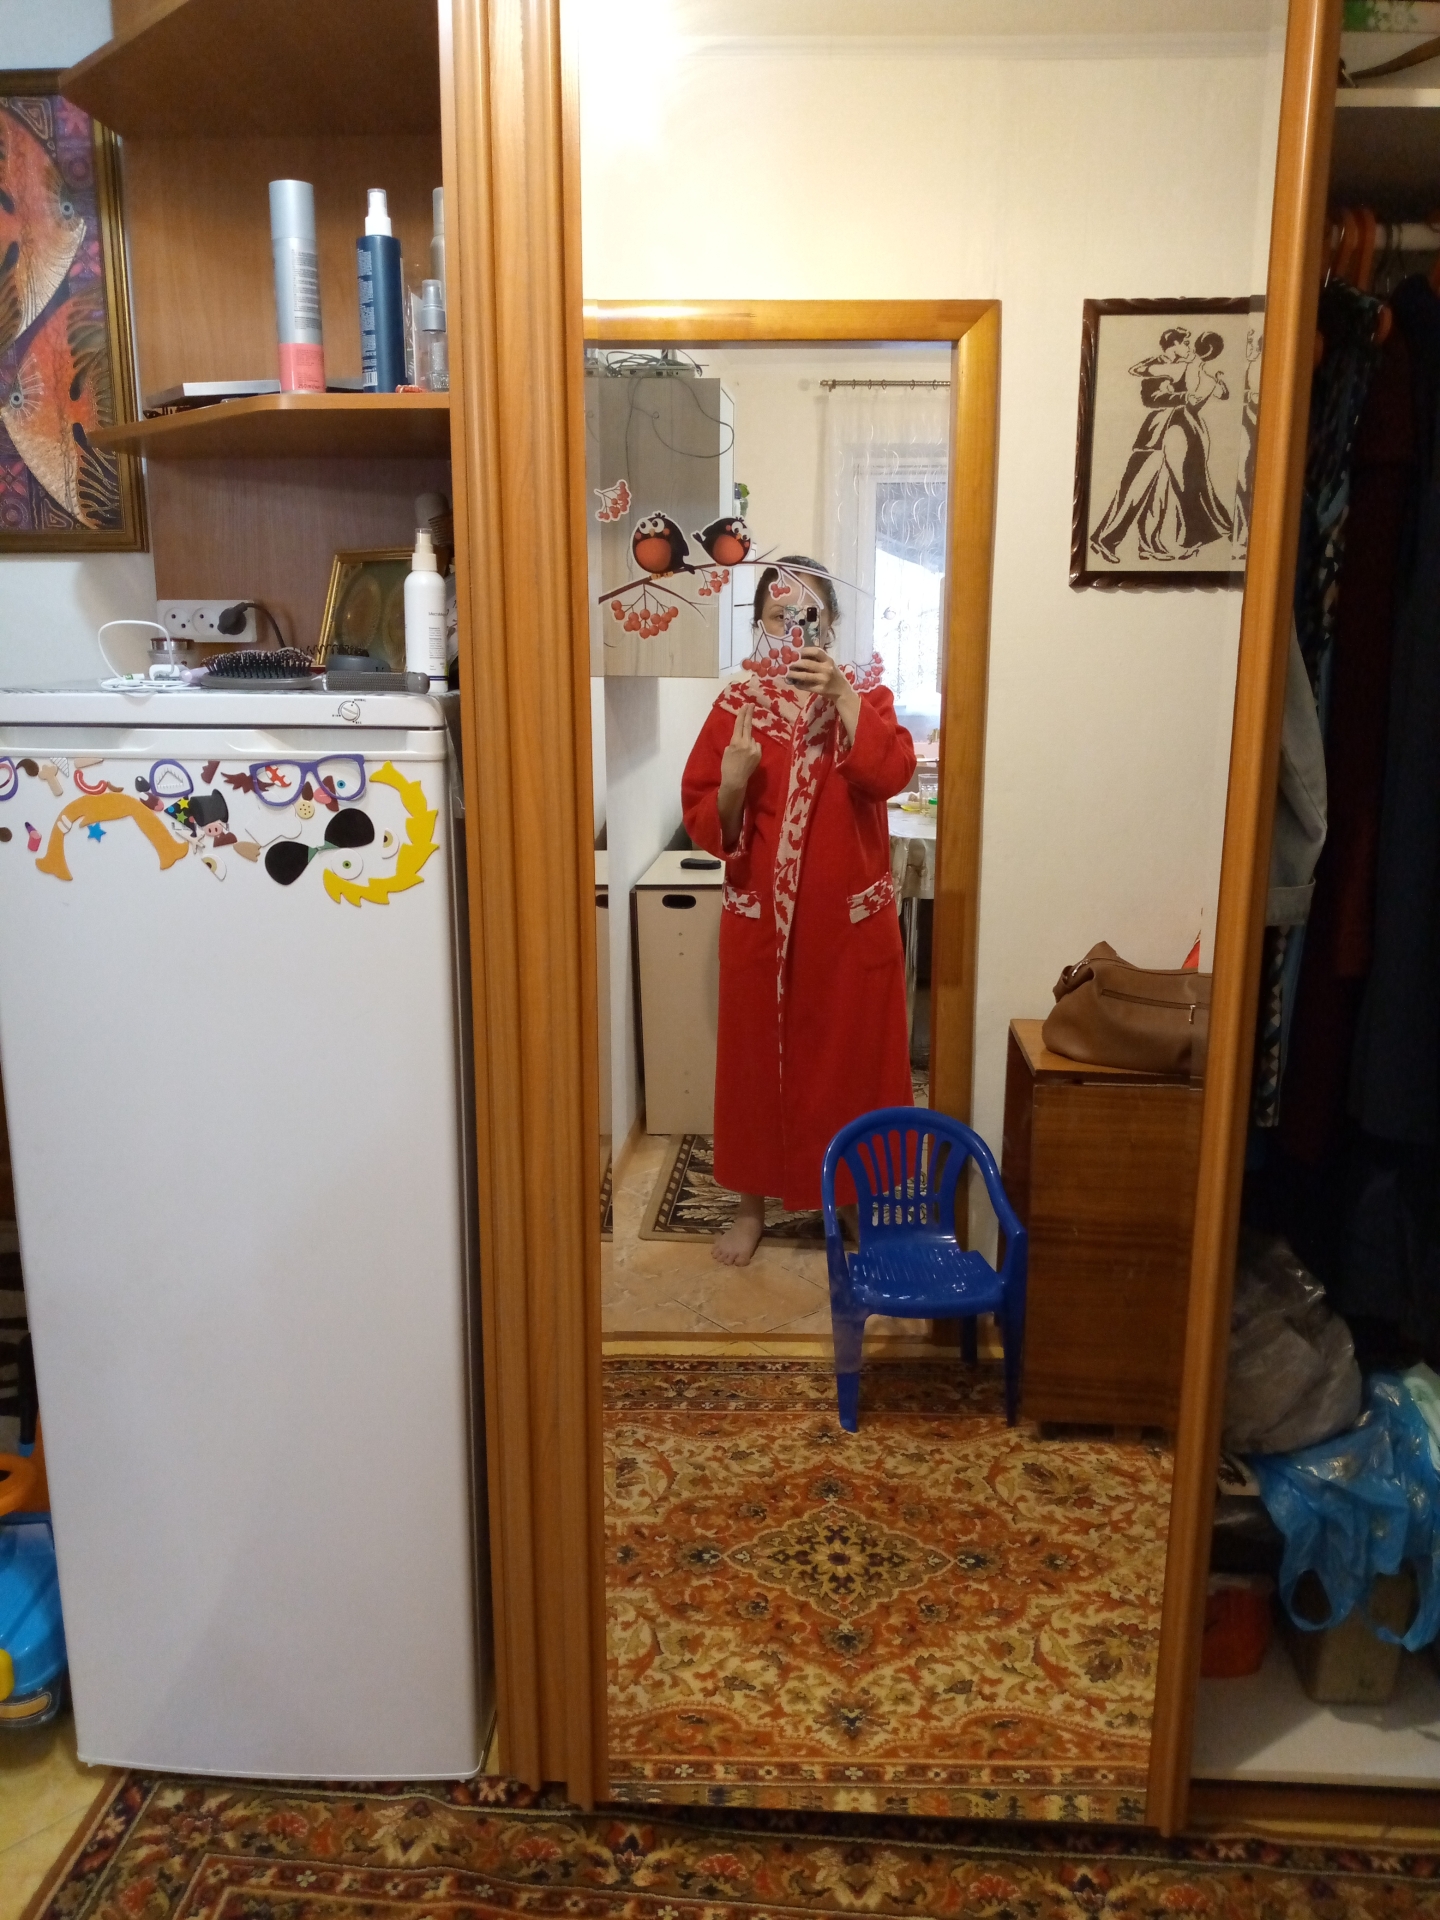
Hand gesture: two_up_inverted